Flight 222 (film)

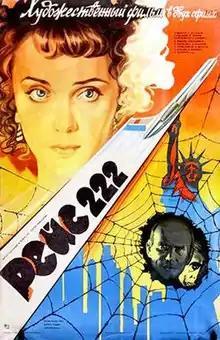
Original film poster

Flight 222 is a 1985 Soviet docu-drama film directed by Sergei Mikaelyan. It is loosely based about the during the defection of ballet dancer Alexander Godunov in 1979.